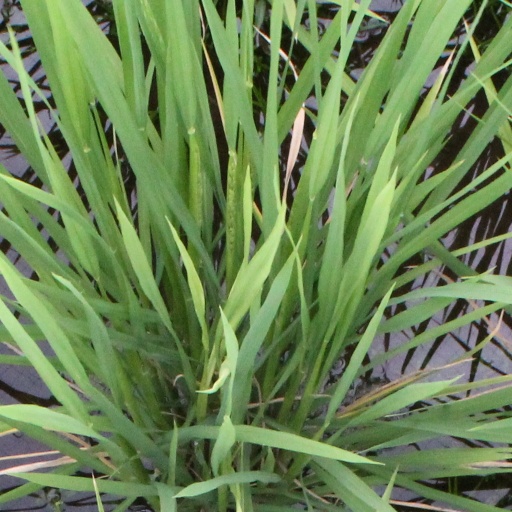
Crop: rice